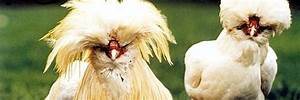
Label: gallina